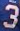
Number: 3